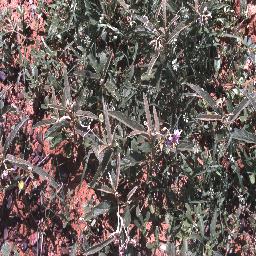
Label: negative